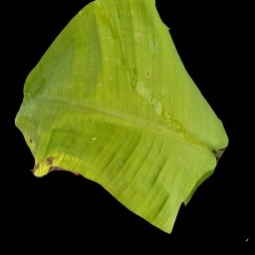
Label: Calcium